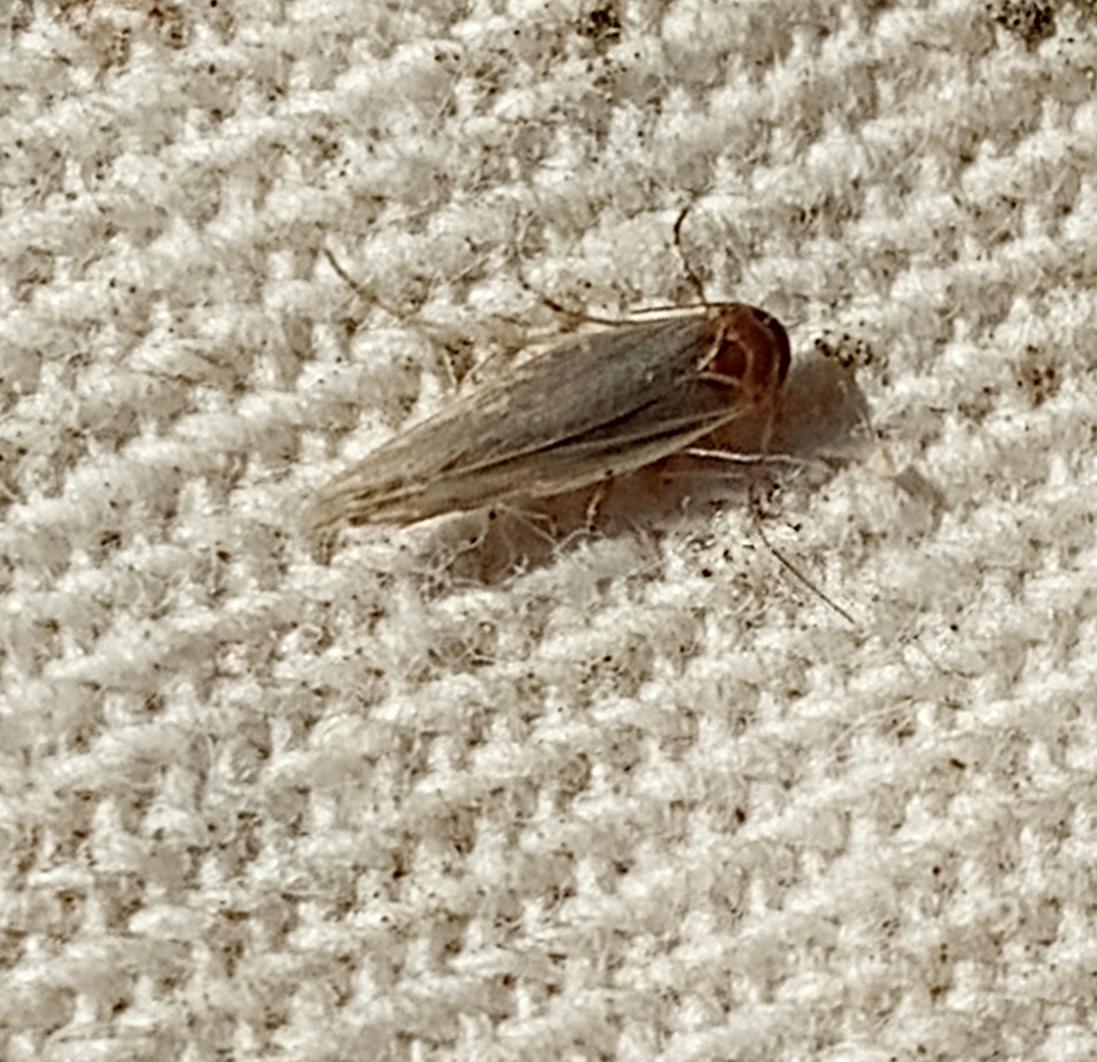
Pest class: occasional_pest